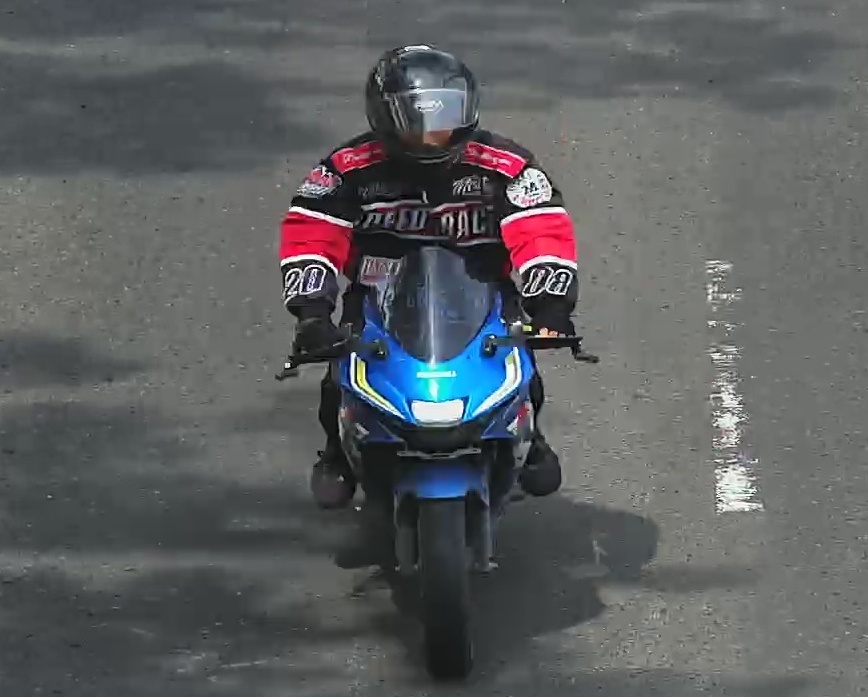
person-with-helmet: 1
person-without-helmet: 0